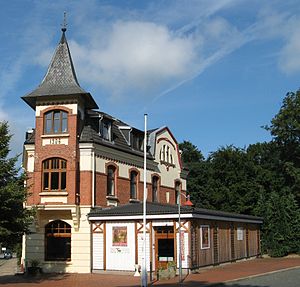
Albersdorf (Holstein)
Museum for Arkæologi og Økologi Dithmarschen
Albersdorf er en by og kommune i det nordlige Tyskland, beliggende i Amt Mitteldithmarschen i den centrale del af Kreis Dithmarschen. Kreis Dithmarschen ligger i den sydvestlige del af delstaten Slesvig-Holsten.